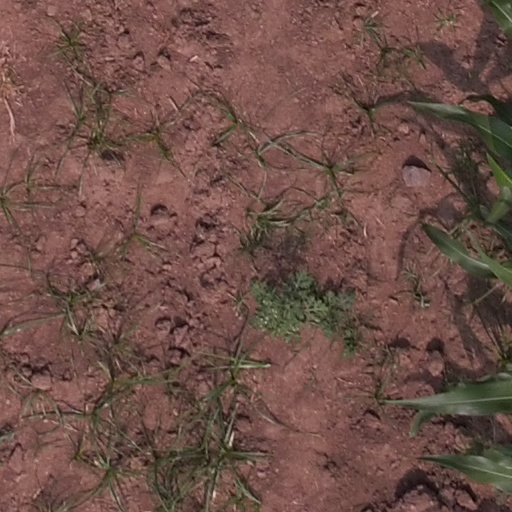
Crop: maize; corn